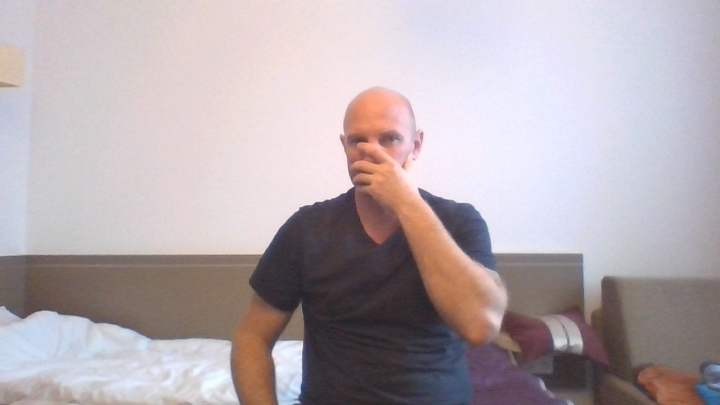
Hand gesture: no_gesture